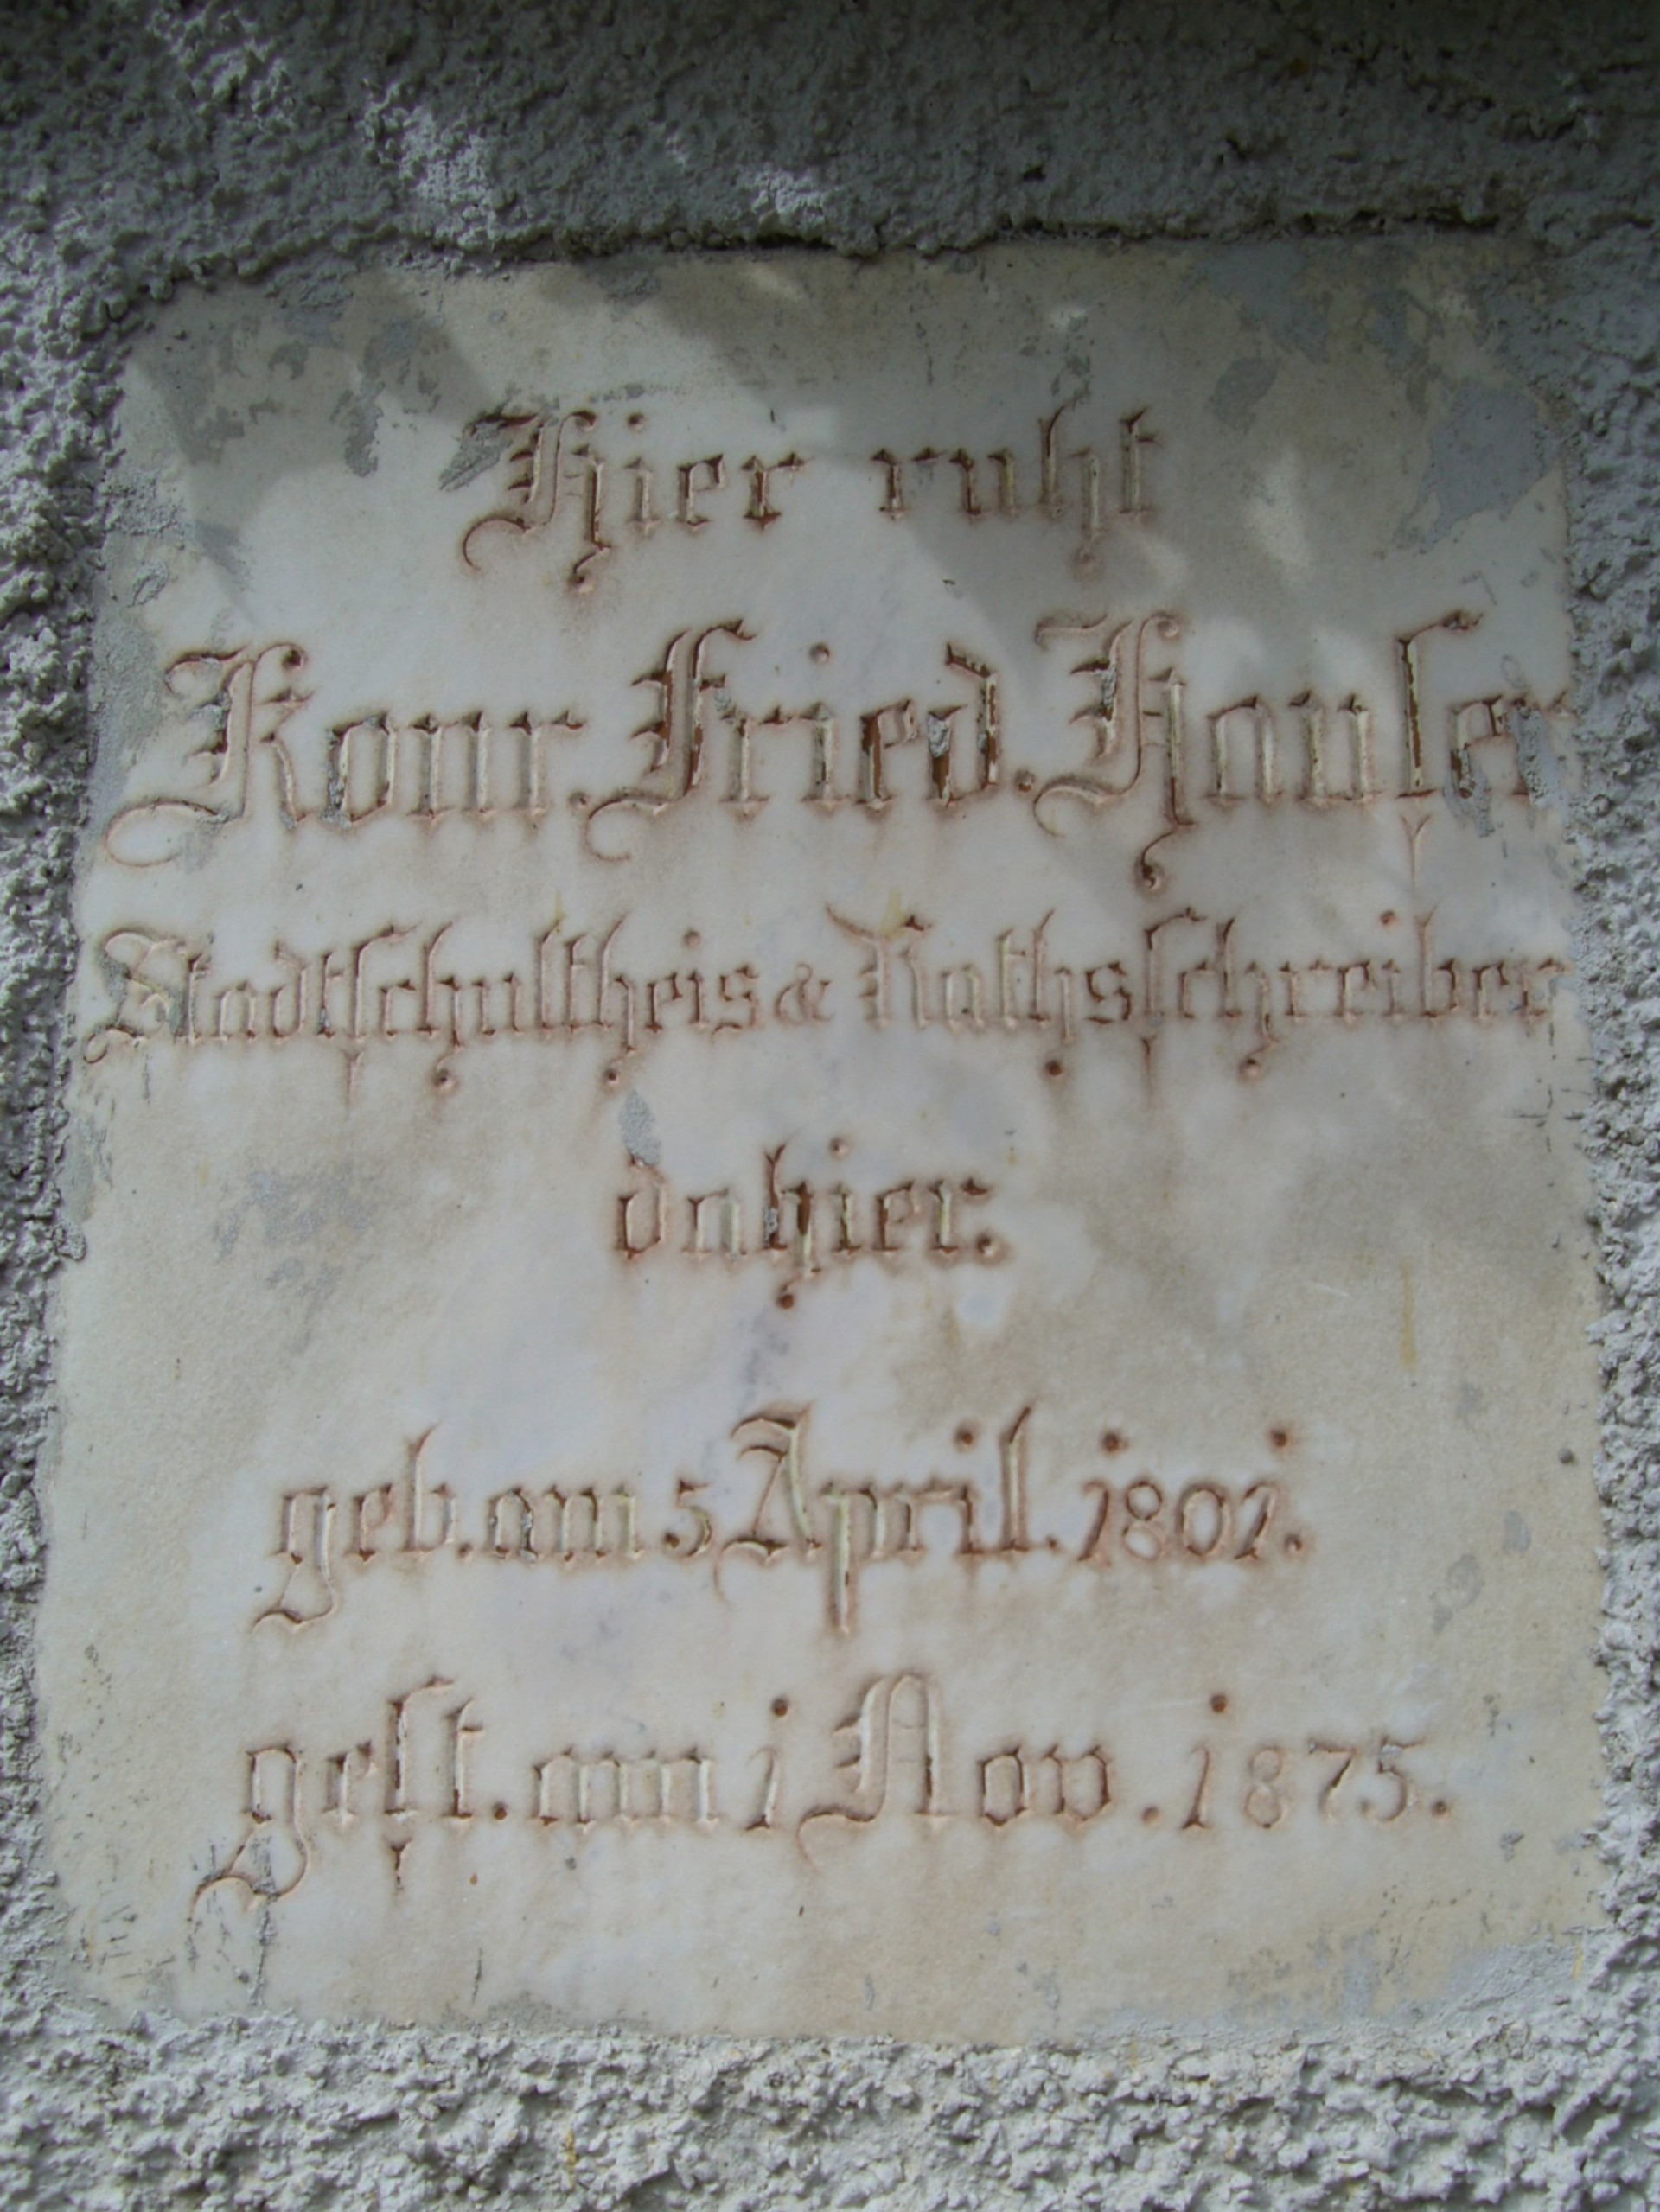
cemetery, tombstone, grave, memorial, art, text, inscription, headstone, commemorate, history, stele, burial ground, old cemetery, final resting place, ancient history, commemorative plaque